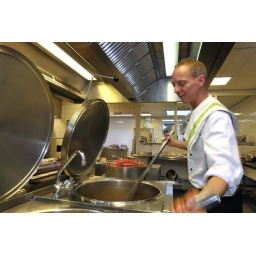
Kok Peter van Gorp roert in de soep. Foto door Jack Tummers